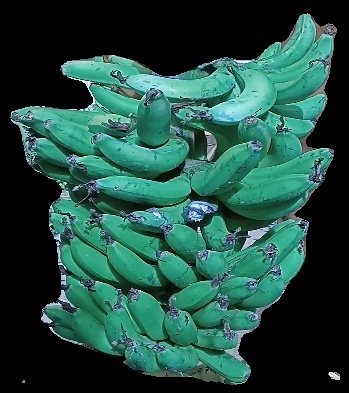
Variety: pachbale
Grade: grade3